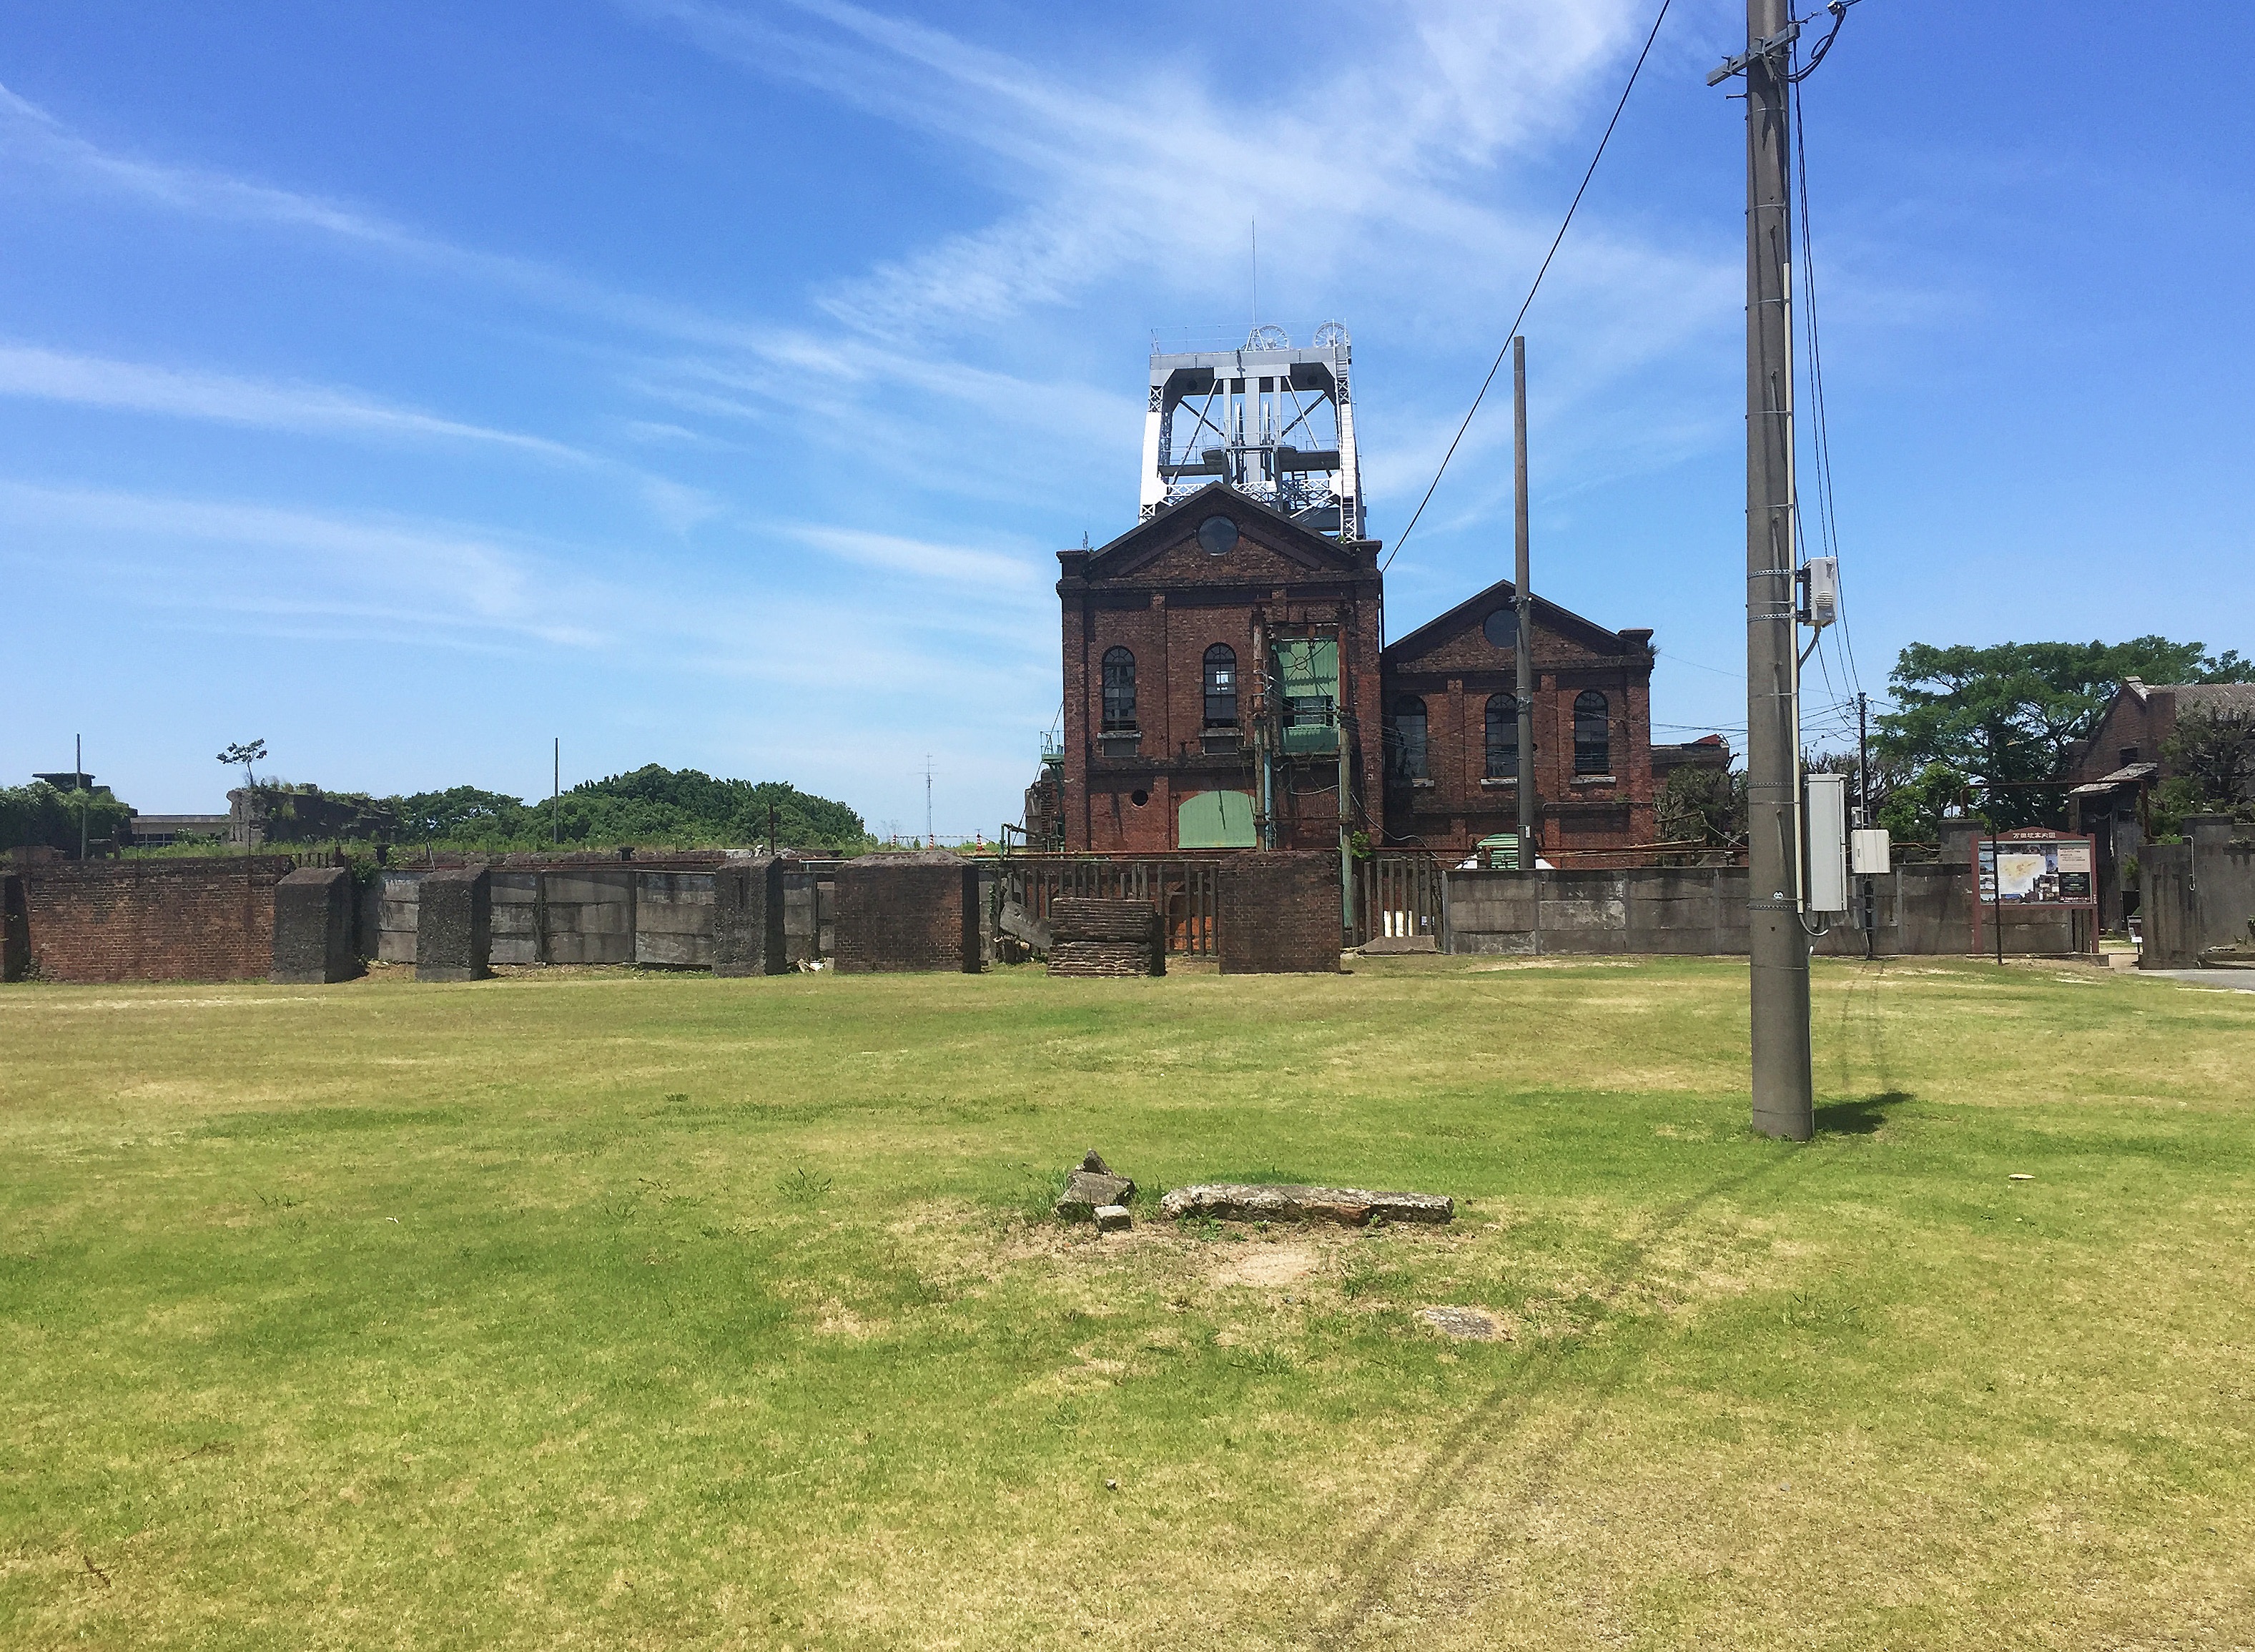
cloud, structure, lawn, blue sky, estate, coal mine, world heritage site, sport venue, omuta, miyahara pit